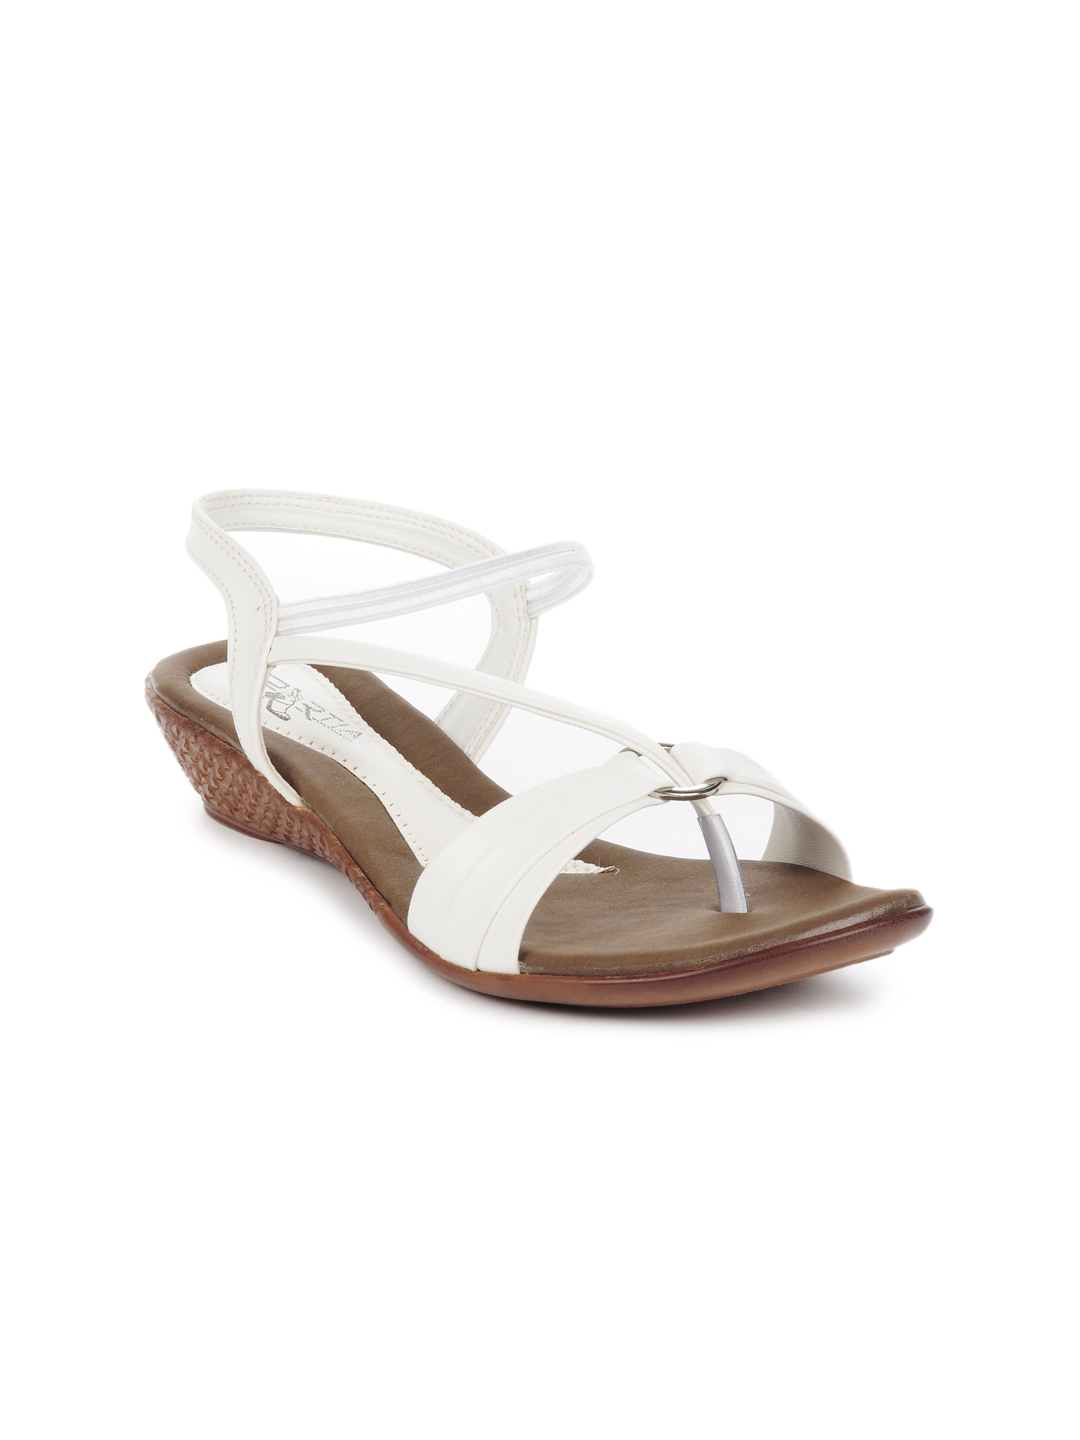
Portia Women White Sandals
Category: Footwear / Shoes / Heels
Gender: Women
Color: White
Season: Winter 2012
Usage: Casual